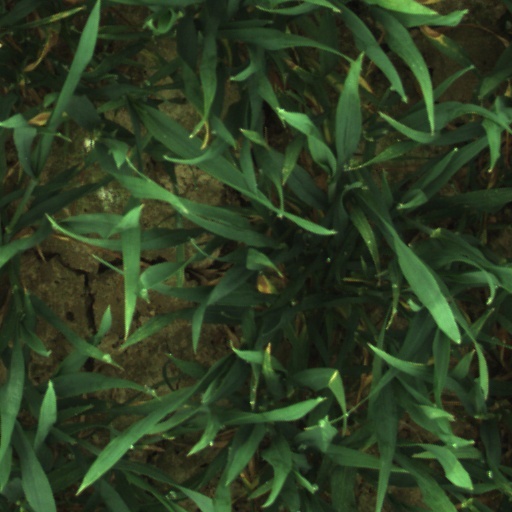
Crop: wheat